George W. Parsons

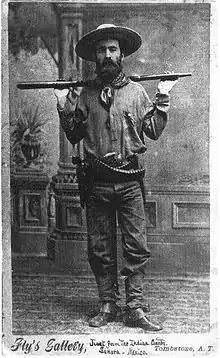
George W. Parsons

George Whitwell Parsons (August 26, 1850 – January 5, 1933) was a licensed attorney turned banker during the 19th century Old West. He kept a detailed daily diary of his life in the west, especially while he lived in Tombstone, Arizona Territory from 1879 to 1887. He described life in Tombstone in detail, including his interaction with individuals who became famous such as Wyatt Earp and Ike Clanton.